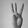
ASL letter: W